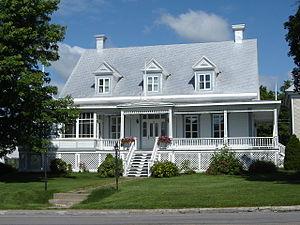
Saint-Hubert-de-Rivière-du-Loup est une municipalité du Québec située dans la MRC de Rivière-du-Loup dans la région administrative du Bas-Saint-Laurent.